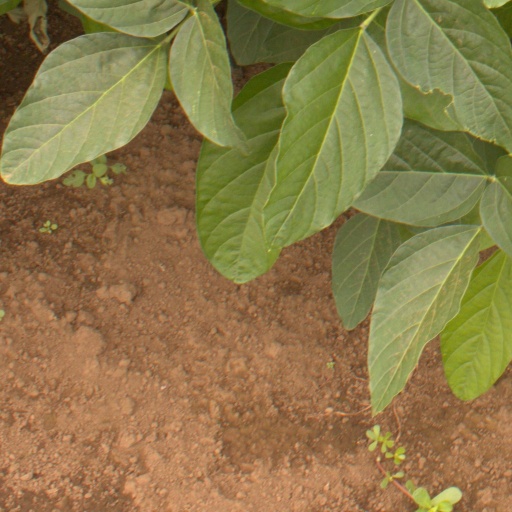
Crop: soybean